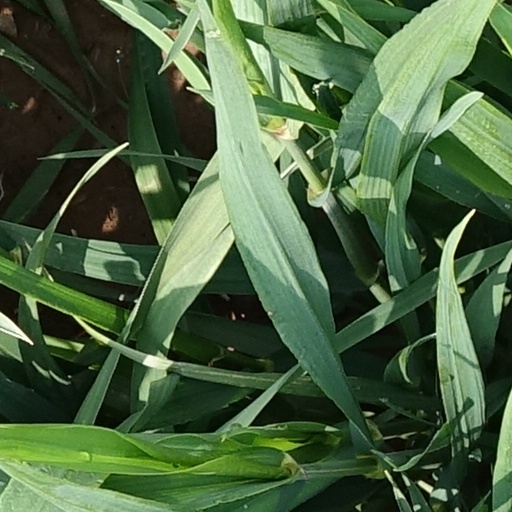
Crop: wheat